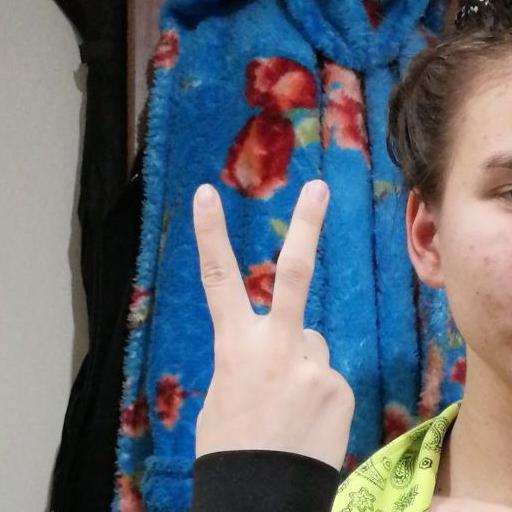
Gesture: peace_inverted